Carlos A. Coello Coello

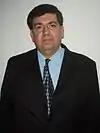
This person

Carlos A. Coello Coello is a Mexican computer scientist, Professor at the UNSW School of Engineering and Information Technology, and researcher at the CINVESTAV. His paper "Evolutionary algorithms for solving multi-objective problems" has been cited over 7,800 times. He won the IEEE Kiyo Tomiyasu Award in 2013.